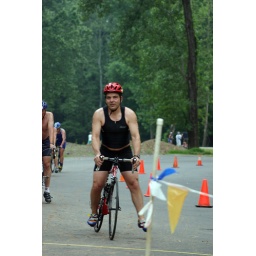
June 1st LR Sprint TRI with the swim in the ski lake and the bike and run on the NLR River trail